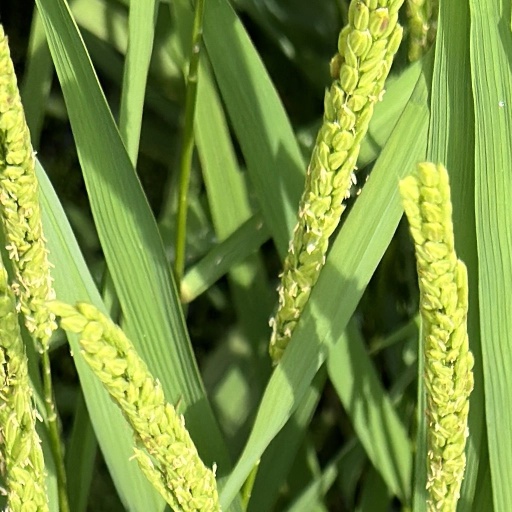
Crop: rice